James H. White House

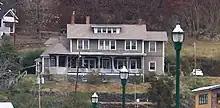
From across the French Broad River, 2011

James H. White House, also known as Marshall House, is a historic home located at Marshall, Madison County, North Carolina. It was designed by noted Asheville architect Richard Sharp Smith and built in 1903. It is a two-story-and-attic frame dwelling sheathed in a thick stucco known as "pebbledash." The front facade features a one-story recessed wraparound porch with an attached conical-roofed gazebo. The house was remodeled between 1925 and 1930.